Faxinal dos Guedes

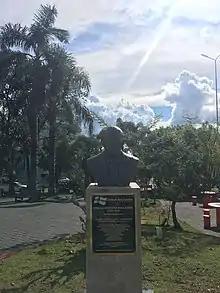
Monument in honor of Ventura Migliorini

In 1910, it was called Gramado de Joaquina Rosa ("Joaquina Rosa's lawn"), which had acquired the lands of the former military colony, an integral part of the old municipality of Chapecó, Iguaçu Territory.